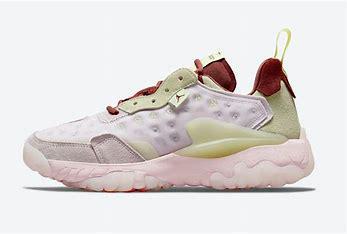
Brand: Jordan
Model: Delta